List of birds of India

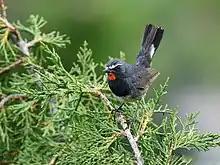
Himalayan rubythroat

The kinglets, also called crests, are a small group of birds often included in the Old World warblers, but frequently given family status because they also resemble the titmice. There is one species which occurs in India.